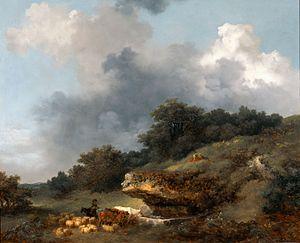
Cet article fournit une liste de tableaux du peintre français Jean-Honoré Fragonard.
Jean-Honoré Nicolas Fragonard, né le 5 avril 1732 à Grasse et mort le 22 août 1806 à Paris, est un des principaux peintres rococos français.